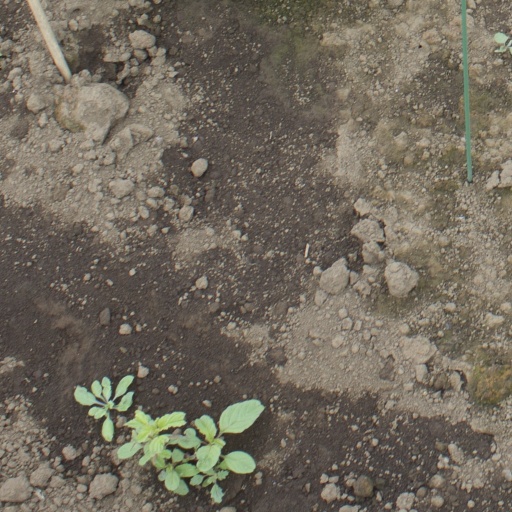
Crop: soybean